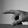
ASL letter: P